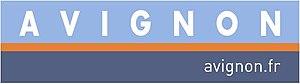
logo officiel de la Ville d'Avignon
Avignon est une ville du sud de la France, située au confluent du Rhône et de la Durance. C'est la ville où siège le conseil du Grand Avignon. Avignon est le chef-lieu de l'arrondissement d'Avignon et du département de Vaucluse. Ses habitants s'appellent les Avignonnais.
Le Palais des papes d'Avignon est la plus grande des constructions gothiques du Moyen Âge.
Cette section ne cite pas suffisamment ses sources.